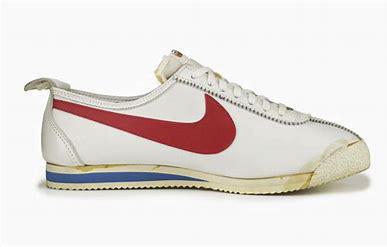
Brand: Nike
Model: Cortez